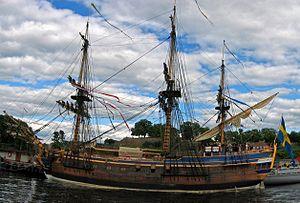
La Compagnie suédoise des Indes orientales est une entreprise commerciale fondée en 1731 dans le but de commercer avec les territoires situés à l'est du cap de Bonne-Espérance depuis le port de Göteborg en Suède. Entre 1732 et 1806, ce sont 132 expéditions maritimes qui ont été menées à destination de l'Extrême-Orient et, principalement, de la région de Canton en Chine. La disparition formelle de la compagnie date de 1813.